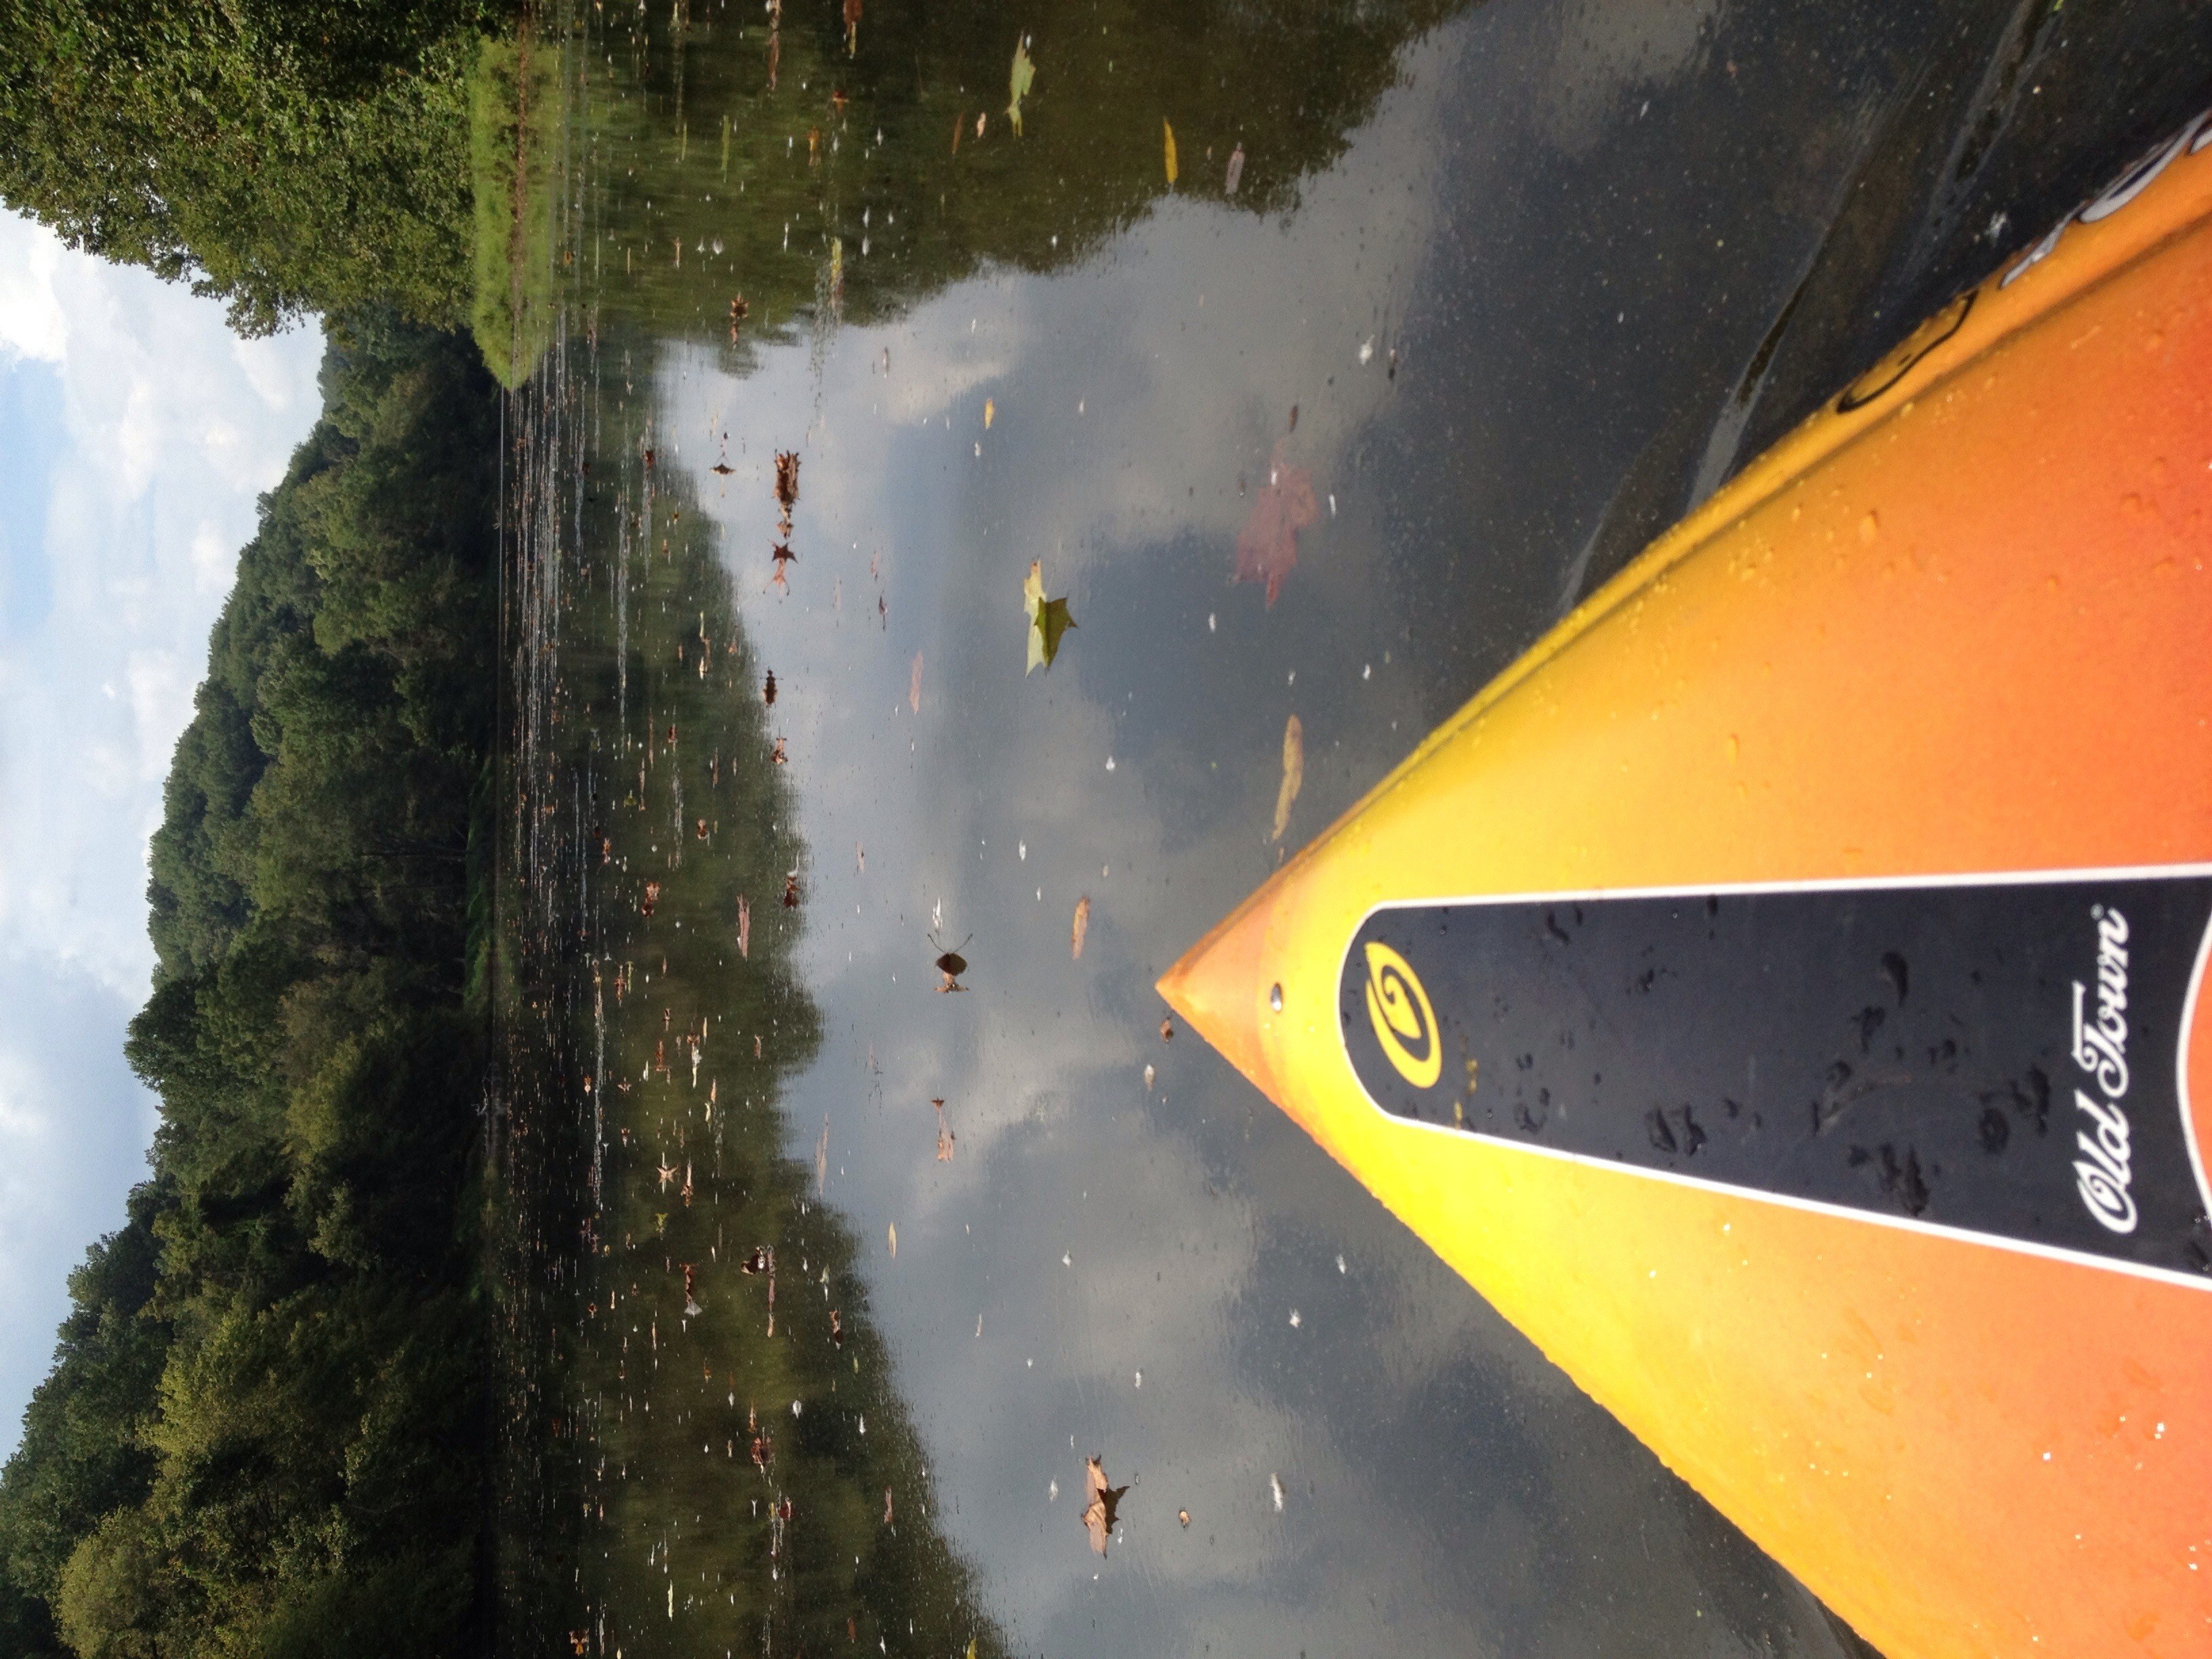
boat, river, canoe, paddle, reflection, vehicle, kayak, waterway, sports equipment, boating, kayaking, watercraft, canoeing, watercraft rowing